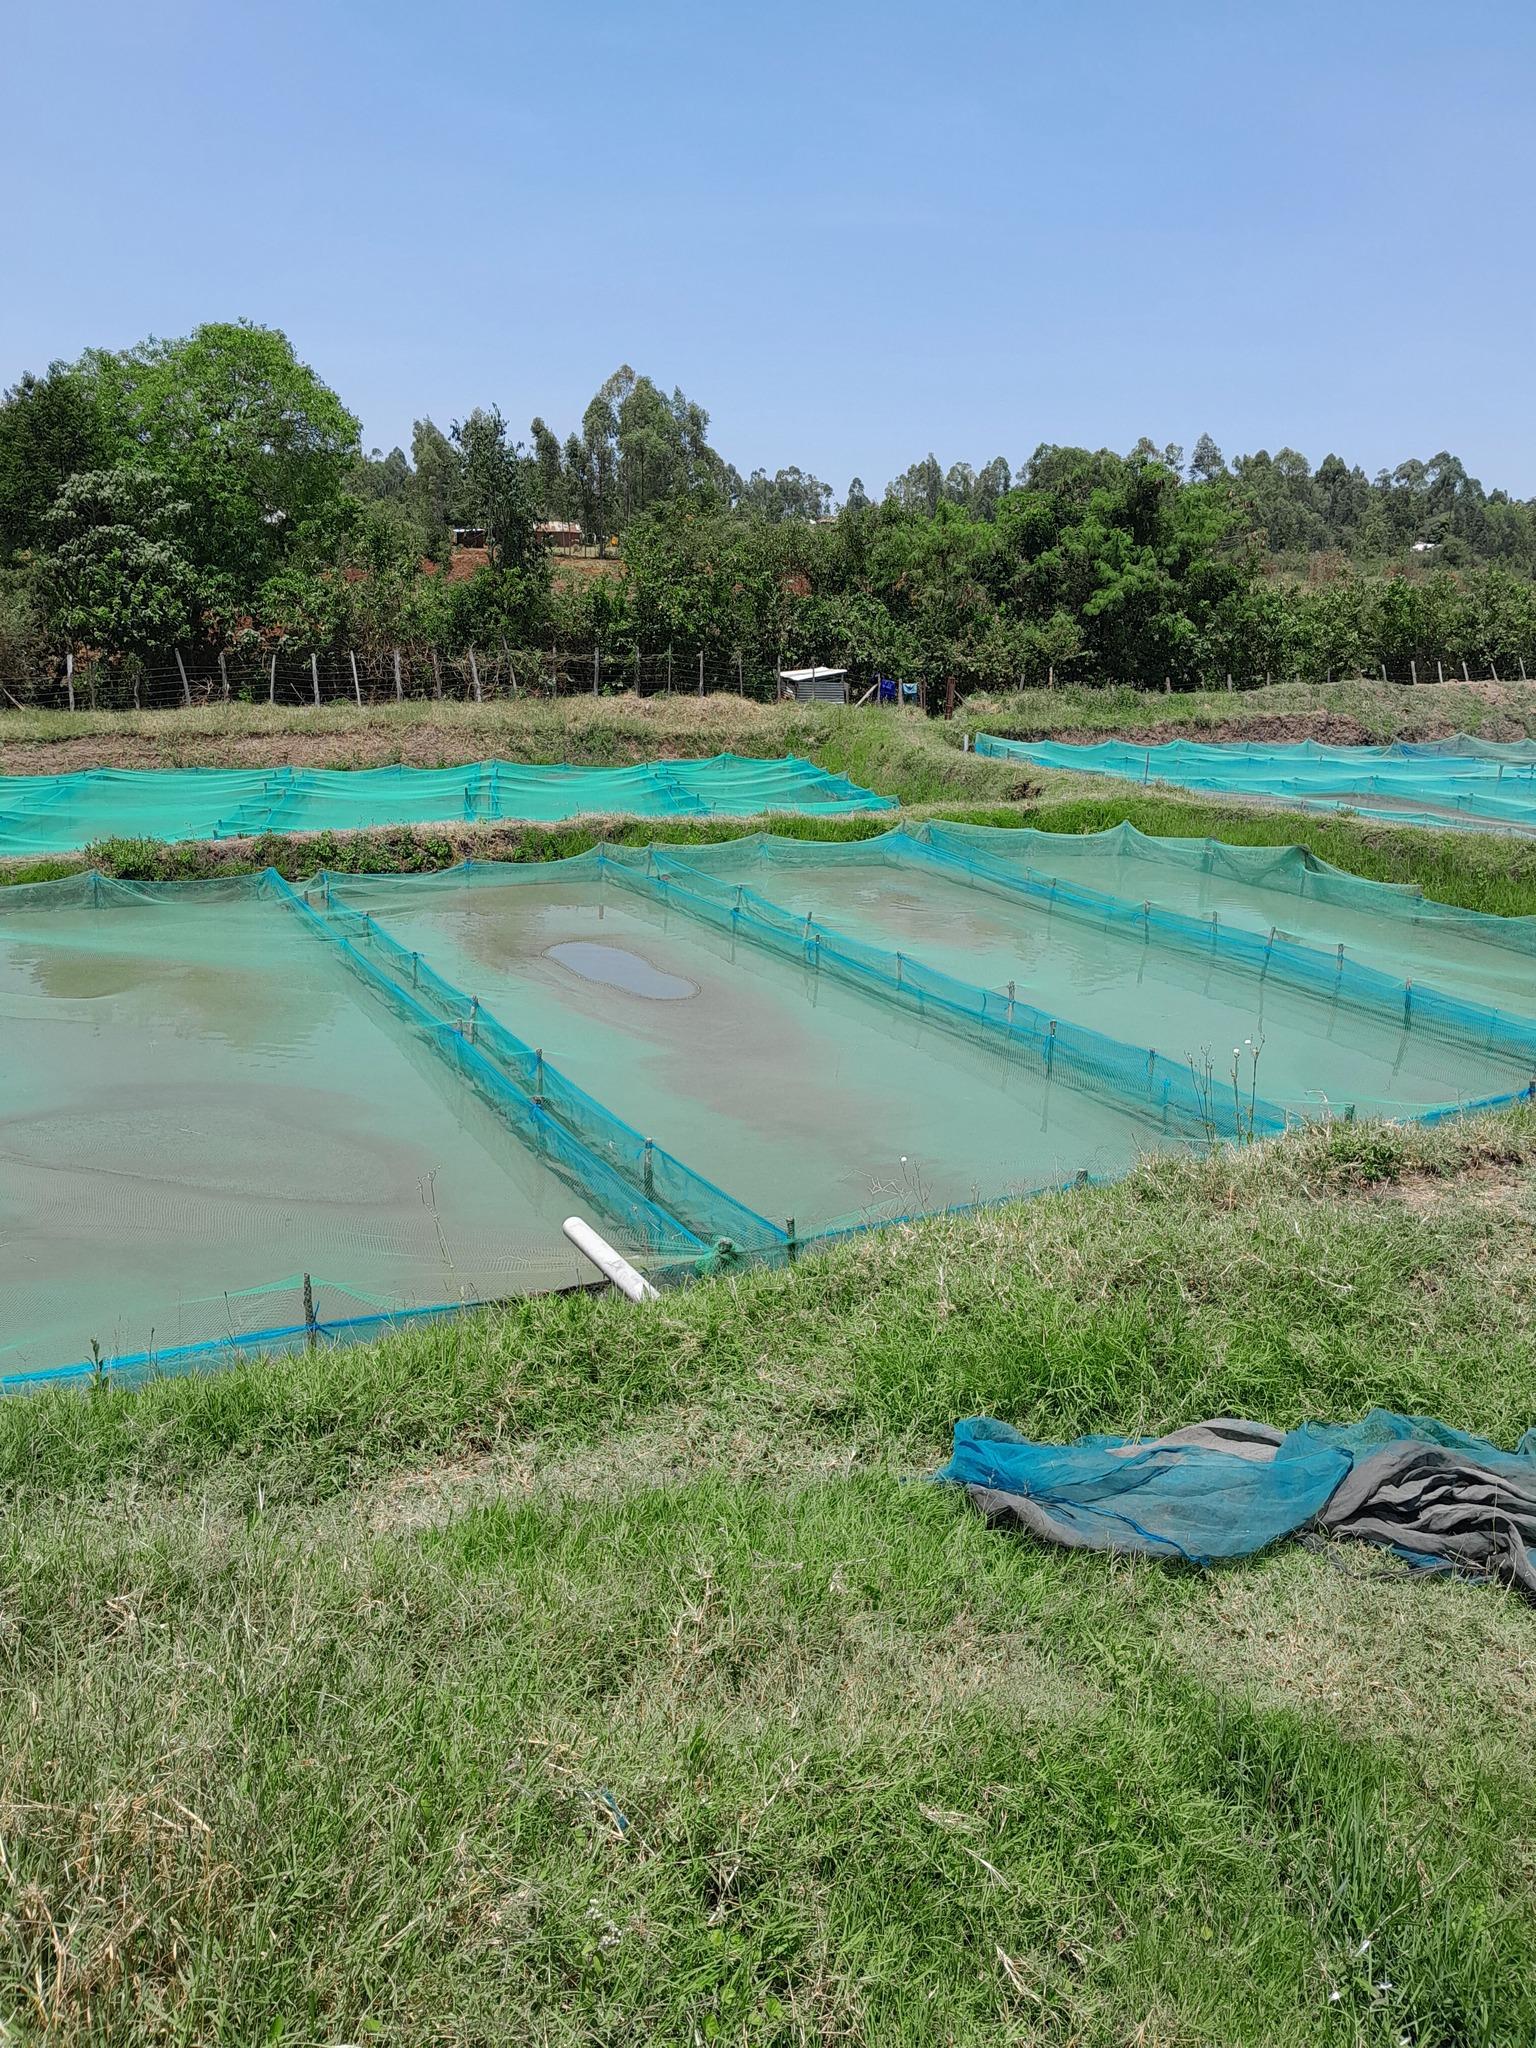
Bwawa la kufuga samaki linaloandaliwa kwa kuchimbwa ardhini na kupandwa vizuri, ili kuhakikisha linaweza kuhifadhi maji kwa muda mrefu. Hii ikiwa ni hatua muhimu katika maandalizi ya kuanzisha shughuli endelevu ya ufugaji wa samaki wa kisasa.